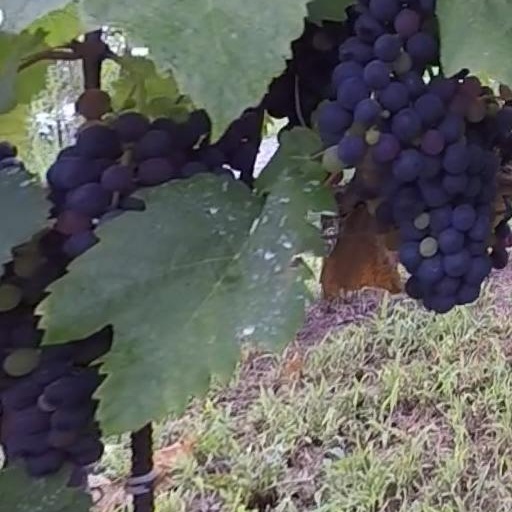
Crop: grape